Cam Jansen

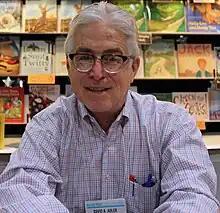
Author David A. Adler at a book signing for "Cam Jansen."

The series has remained a bestseller for over three decades. It is widely praised for promoting logic, observation skills, and persistence in young readers. Readers often recall mimicking Cam’s “click!” gesture to remember something, a distinctive hallmark of the series in popular memory.